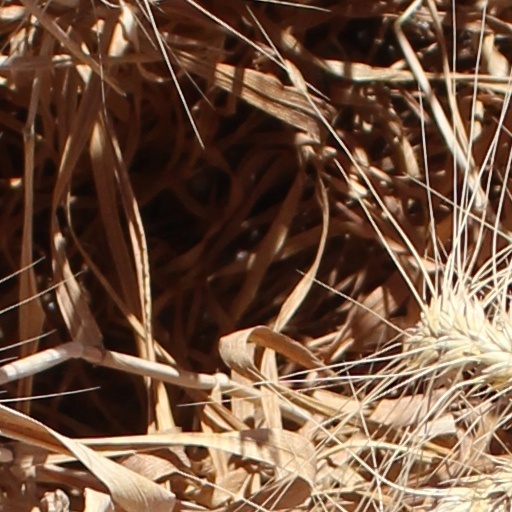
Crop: wheat